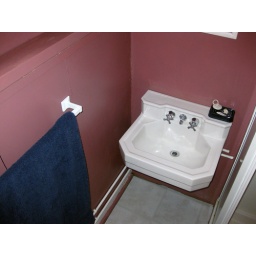
4 bedroom 2 bath Mission Hill Home in Vernon BC